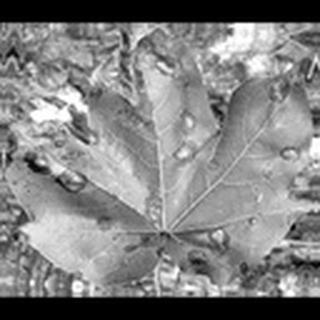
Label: cotton_target_spot